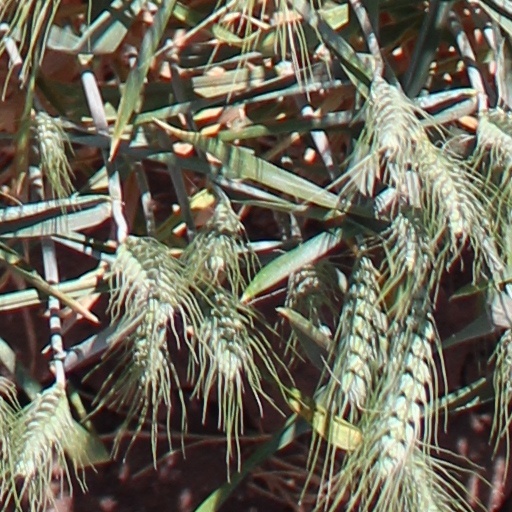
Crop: wheat